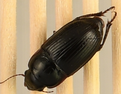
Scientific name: Euryderus grossus
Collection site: Central Plains Experimental Range NEON (CPER), plot CPER_003